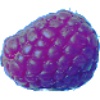
Label: Raspberry 1